Isabelle Delobel

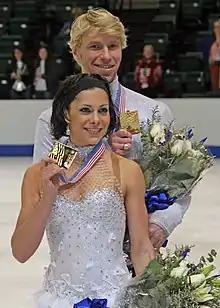
Delobel and Schoenfelder at the 2008 Skate America.

Isabelle Delobel (born 17 June 1978) is a French former competitive ice dancer. With partner Olivier Schoenfelder, she is the 2008 World champion, the 2007 European champion, and the 2008 Grand Prix Final champion.